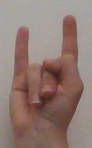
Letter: la